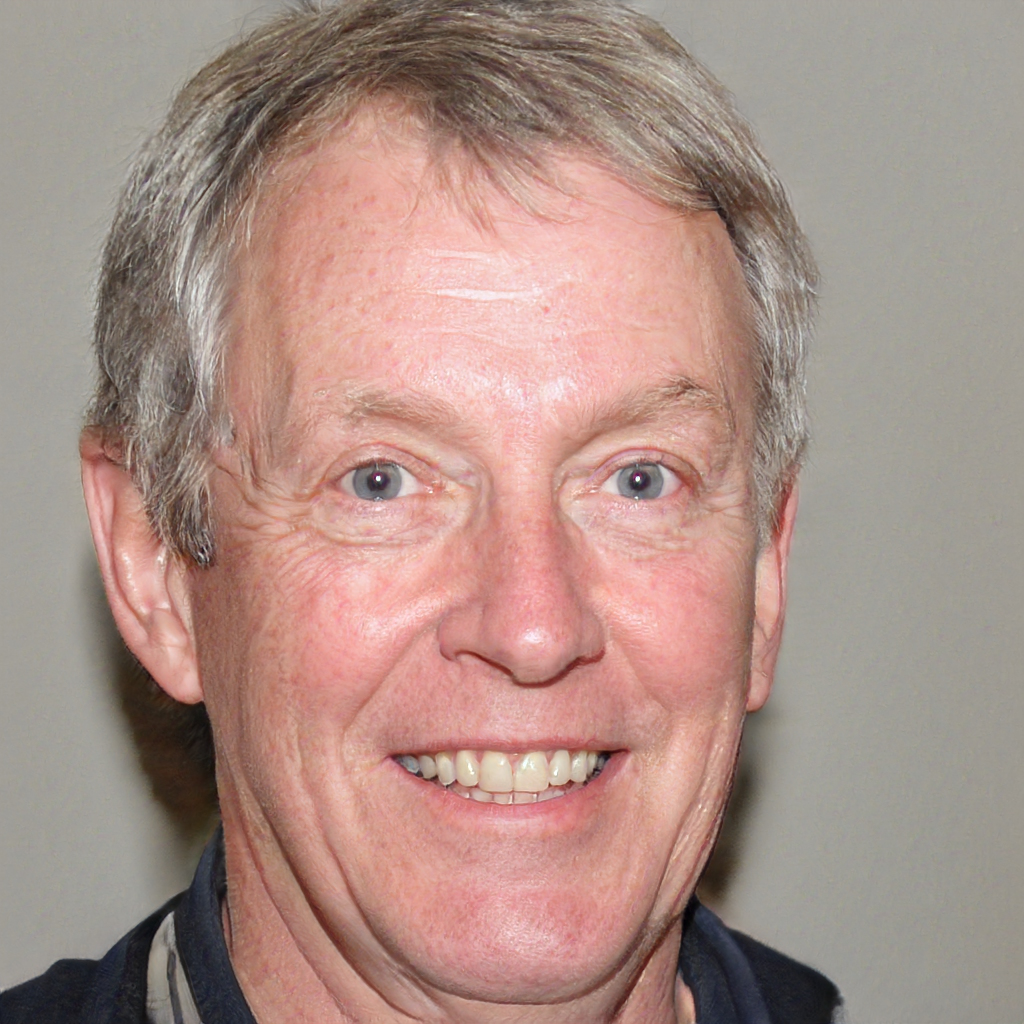
Gender: Male